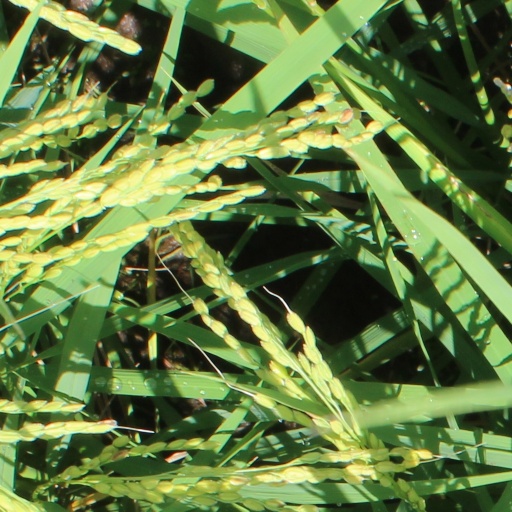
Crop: rice